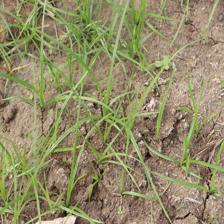
Label: Grass